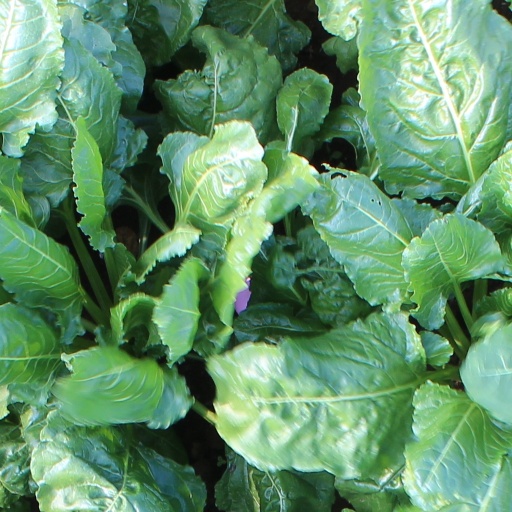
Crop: sugar beet